Kori Station

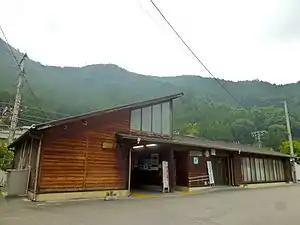
Kori Station, June 2018

is a passenger railway station in the town of Okutama, Tokyo, Japan, operated by the East Japan Railway Company (JR East).